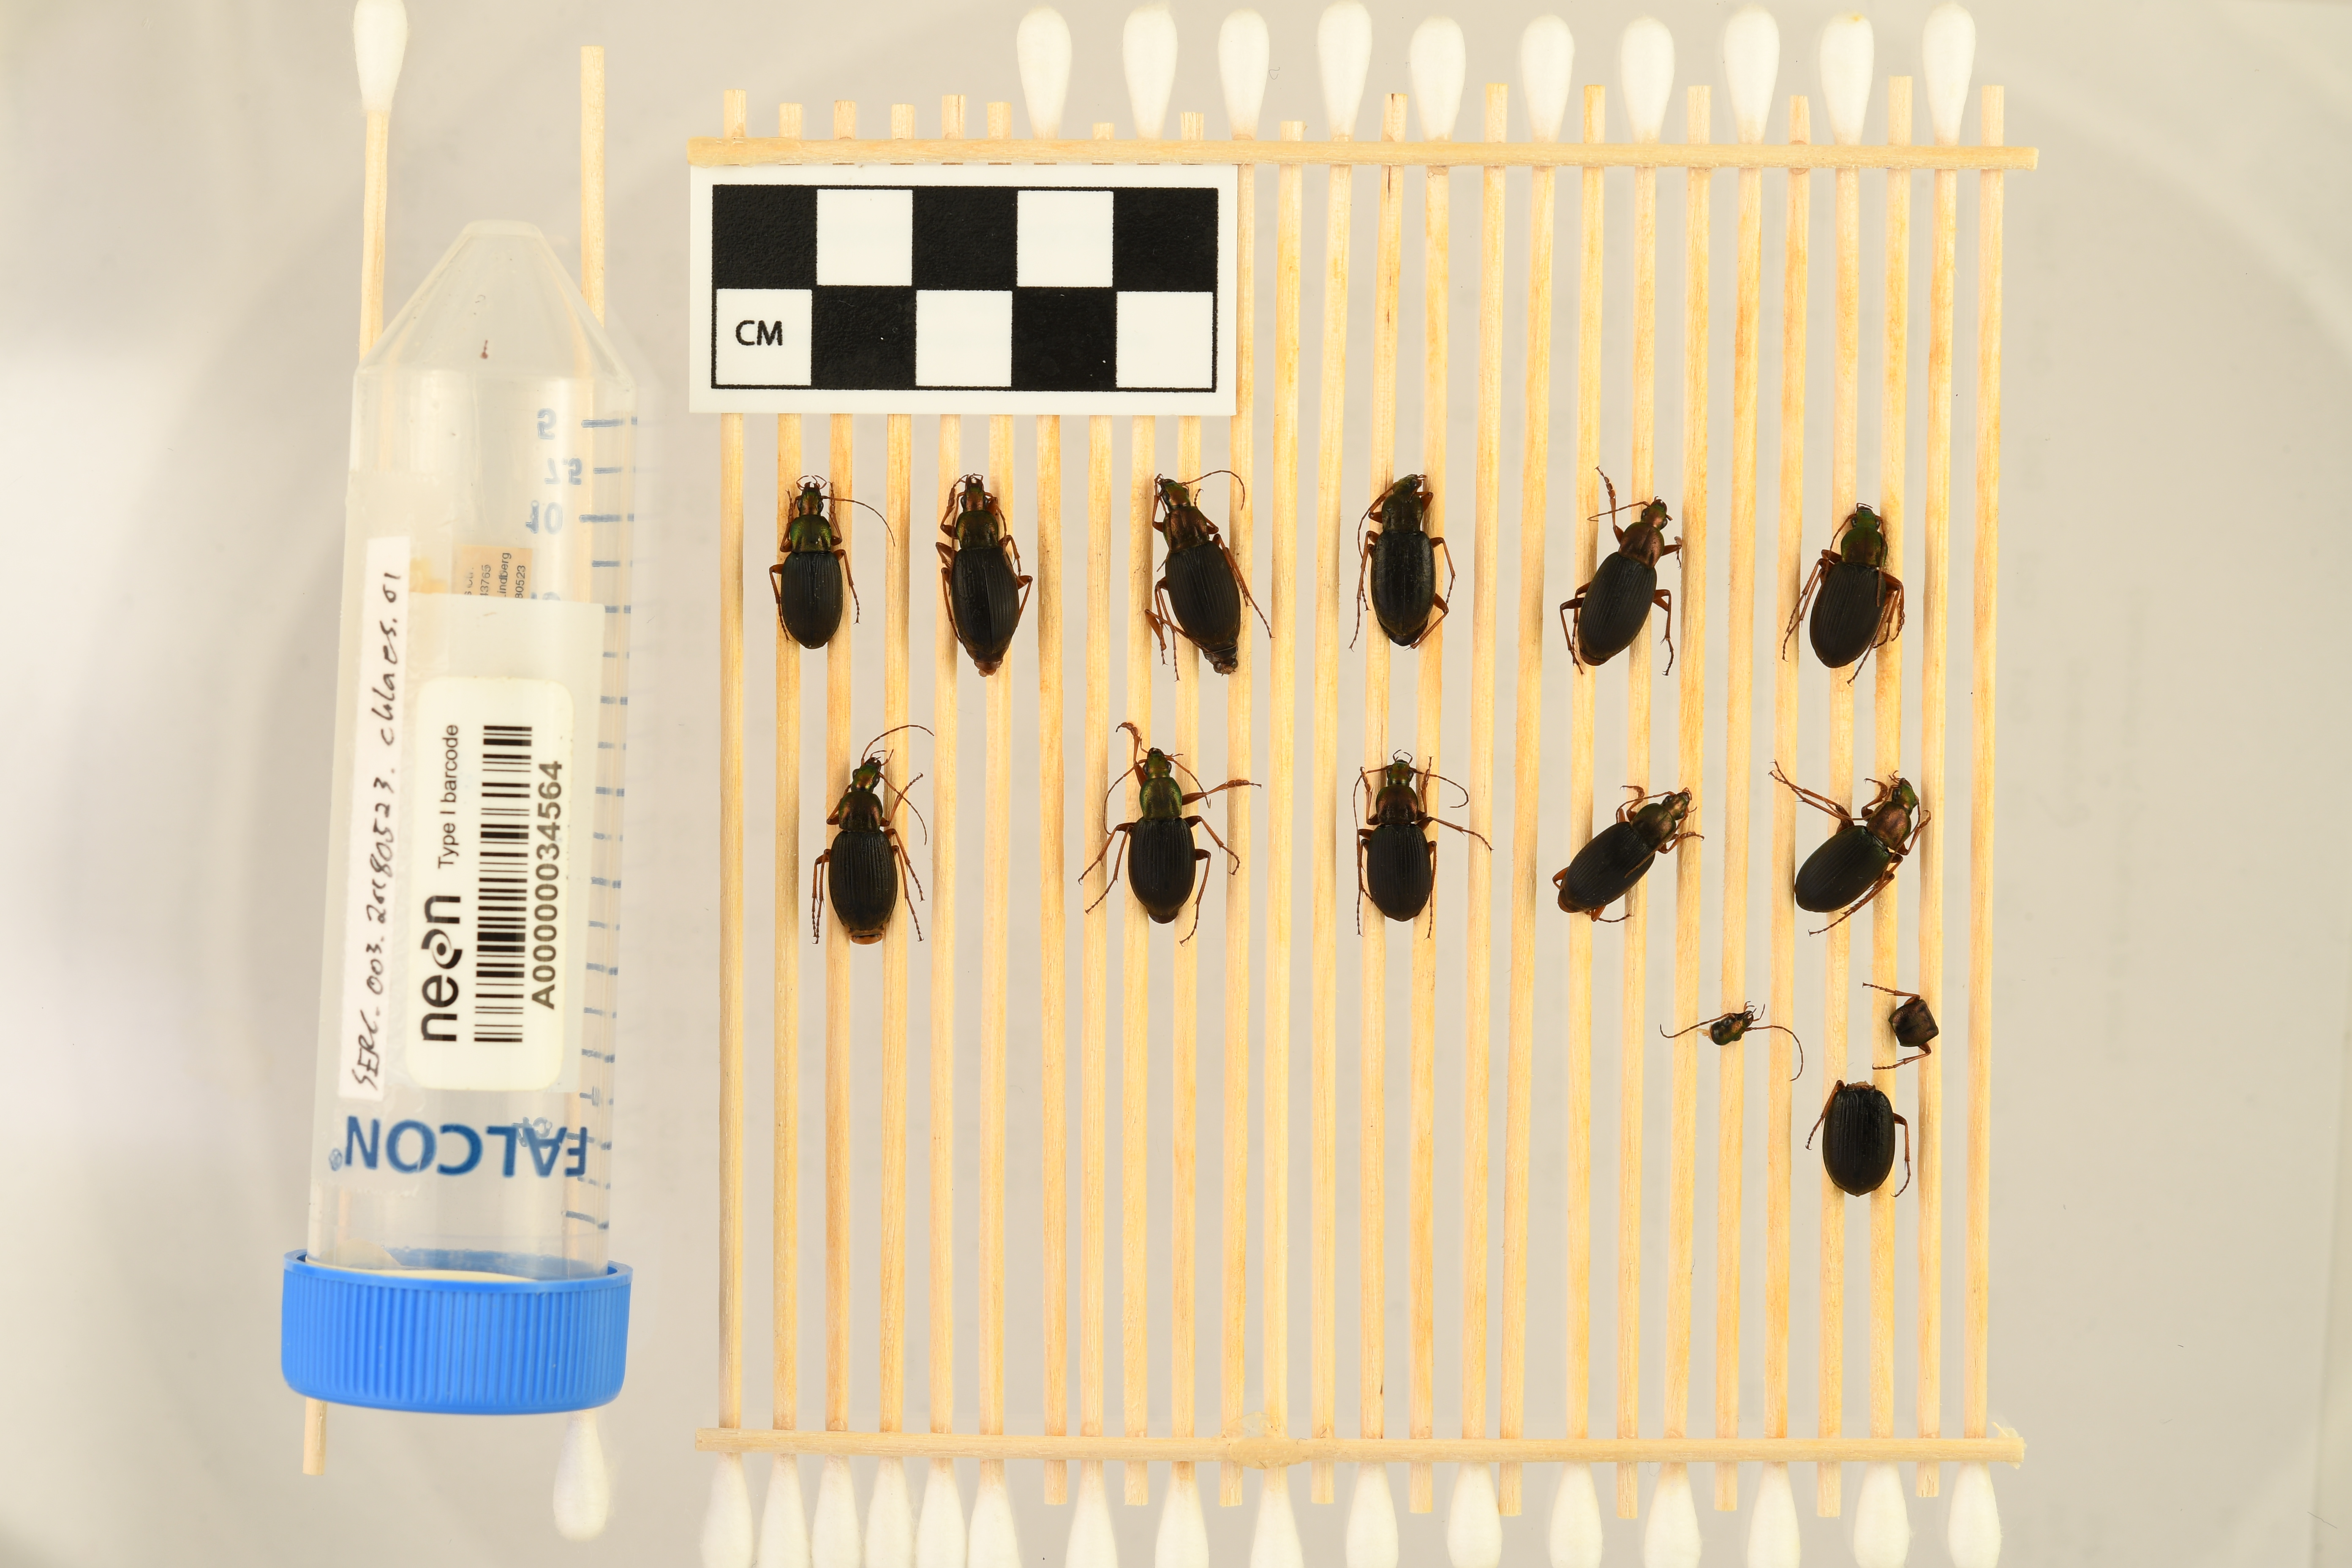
Chlaenius aestivus — Smithsonian Environmental Research Center NEON, plot SERC_003. Beetle 9, ElytraLength: 0.8892 cm (lying flat: Yes)

Chlaenius aestivus — Smithsonian Environmental Research Center NEON, plot SERC_003. Beetle 9, ElytraWidth: 0.4556 cm (lying flat: Yes)

Chlaenius aestivus — Smithsonian Environmental Research Center NEON, plot SERC_003. Beetle 10, ElytraLength: 0.922 cm (lying flat: Yes)

Chlaenius aestivus — Smithsonian Environmental Research Center NEON, plot SERC_003. Beetle 10, ElytraWidth: 0.4581 cm (lying flat: Yes)

Chlaenius aestivus — Smithsonian Environmental Research Center NEON, plot SERC_003. Beetle 11, ElytraLength: 0.9475 cm (lying flat: Yes)

Chlaenius aestivus — Smithsonian Environmental Research Center NEON, plot SERC_003. Beetle 11, ElytraWidth: 0.4717 cm (lying flat: Yes)

Chlaenius aestivus — Smithsonian Environmental Research Center NEON, plot SERC_003. Beetle 12, ElytraLength: 0.9895 cm (lying flat: Yes)

Chlaenius aestivus — Smithsonian Environmental Research Center NEON, plot SERC_003. Beetle 12, ElytraWidth: 0.4889 cm (lying flat: Yes)